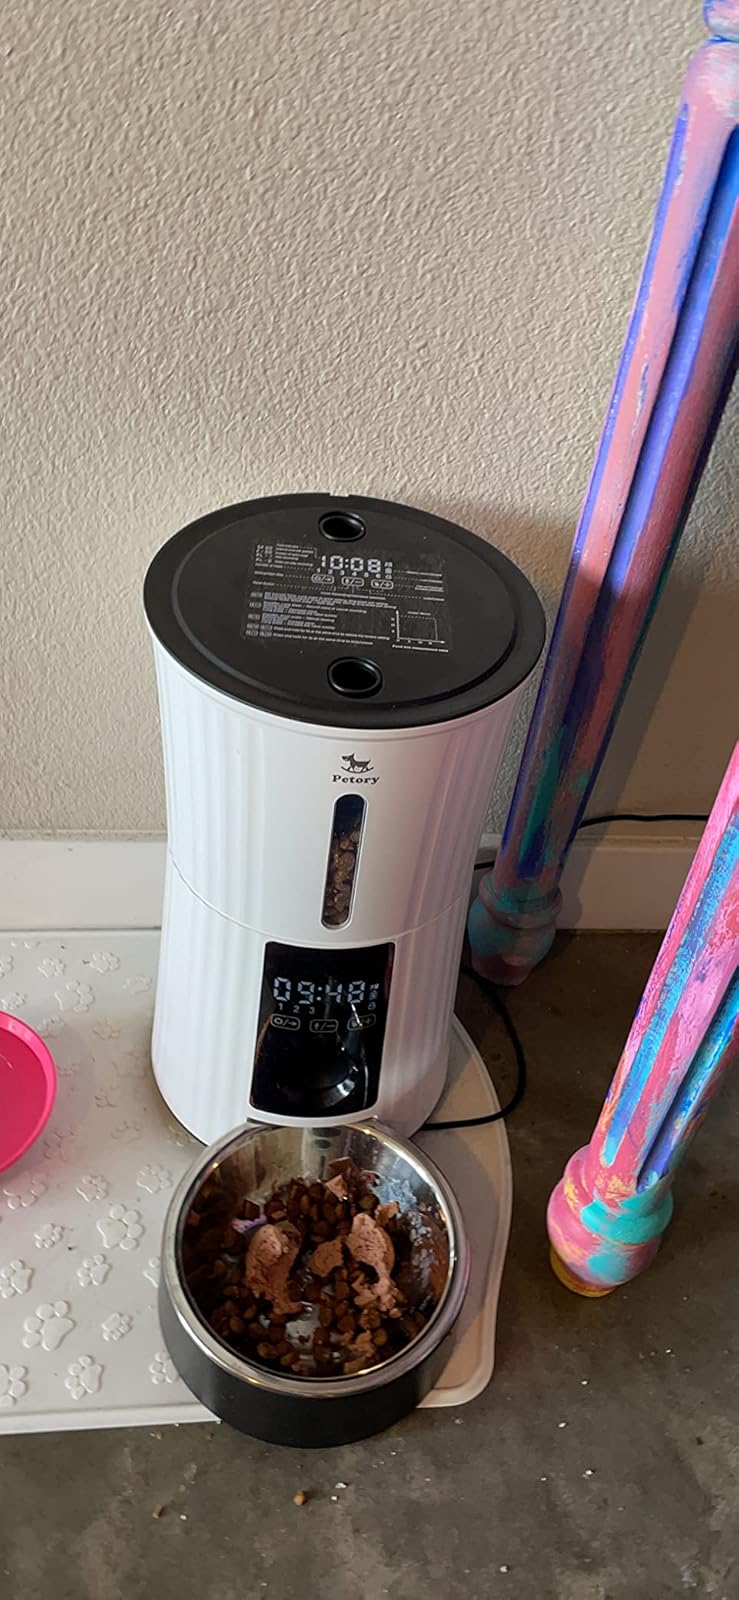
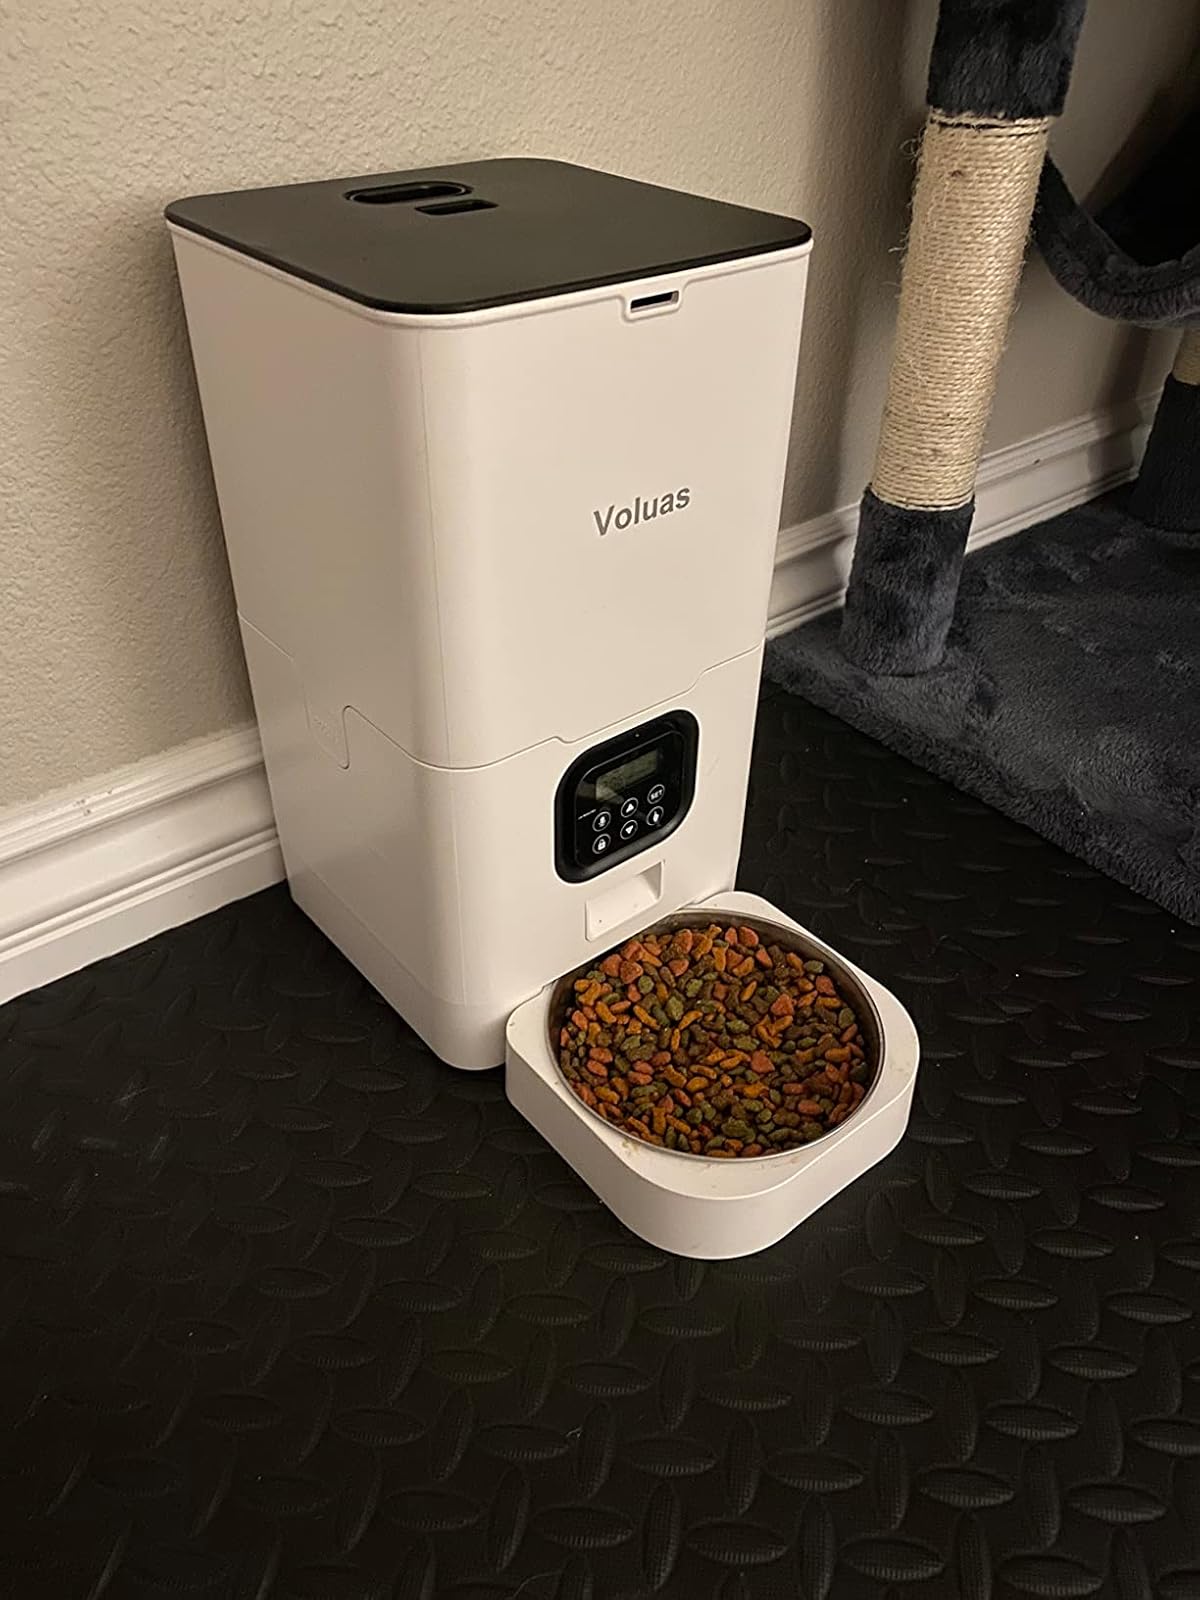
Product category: items_feeder
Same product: no